Describe the emotion expressed in this image:  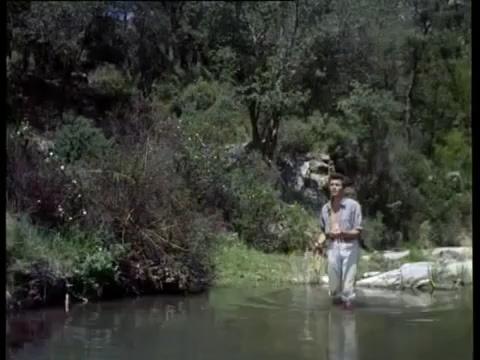
This person displays Fear, valence and arousal with high intensity.